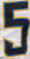
Number: 5